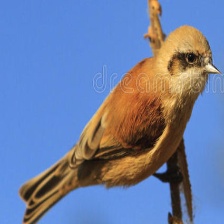
Species: GREAT XENOPS
Scientific name: MEGAXENOPS PARNAGUAE